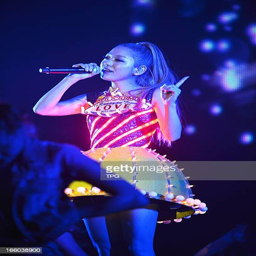
pop artist held a concert